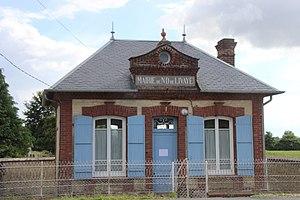
Mairie Notre Dame de Livaye
Notre-Dame-de-Livaye est une commune française, située dans le département du Calvados en région Normandie, peuplée de 117 habitants.